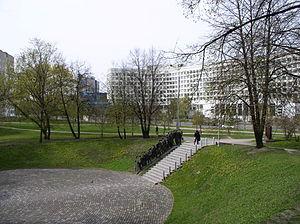
Cet article présente une liste des monuments de la ville de Minsk.